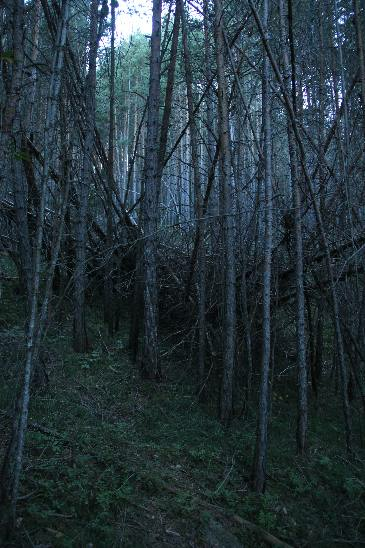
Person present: No